List of castles in Malta

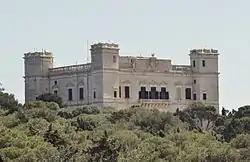
The Verdala Palace, a 16th-century palace sometimes referred to as a castle

A number of towers, palaces and other buildings built in Malta after the medieval period are sometimes referred to as castles. These include the 16th-century Verdala Palace, the 18th-century Selmun Palace, the 19th-century Zammitello Palace and the 20th-century Castello Dei Baroni. Most of these were not actually fortified and were not built to withstand an attack, although the Verdala Palace was armed with artillery pieces.